International Traffic in Arms Regulations

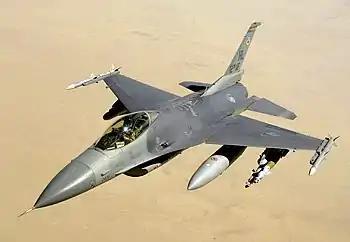
ITAR's restrictions on retransfer blocked Venezuela's threatened sale of used F-16 aircraft to Iran in 2006.

The prohibition on retransfer stems from the requirement for all export authorizations to include the statement that "[t]he technical data or defense service exported from the United States in furtherance of this agreement and any defense article which may be produced or manufactured from such technical data or defense service may not be transferred to a person in a third country or to a national of a third country except as specifically authorized in this agreement unless the prior written approval of the Department of State has been obtained."